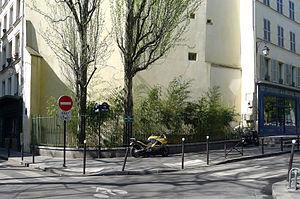
Square Restif-de-la-Bretonne - Paris V
Le square Restif-de-la-Bretonne est un très petit espace vert situé au nᵒ 2, rue de la Bûcherie, dans le 5ᵉ arrondissement de Paris.
La rue des Grands-Degrés est une voie située dans le quartier Saint-Victor du 5ᵉ arrondissement de Paris.